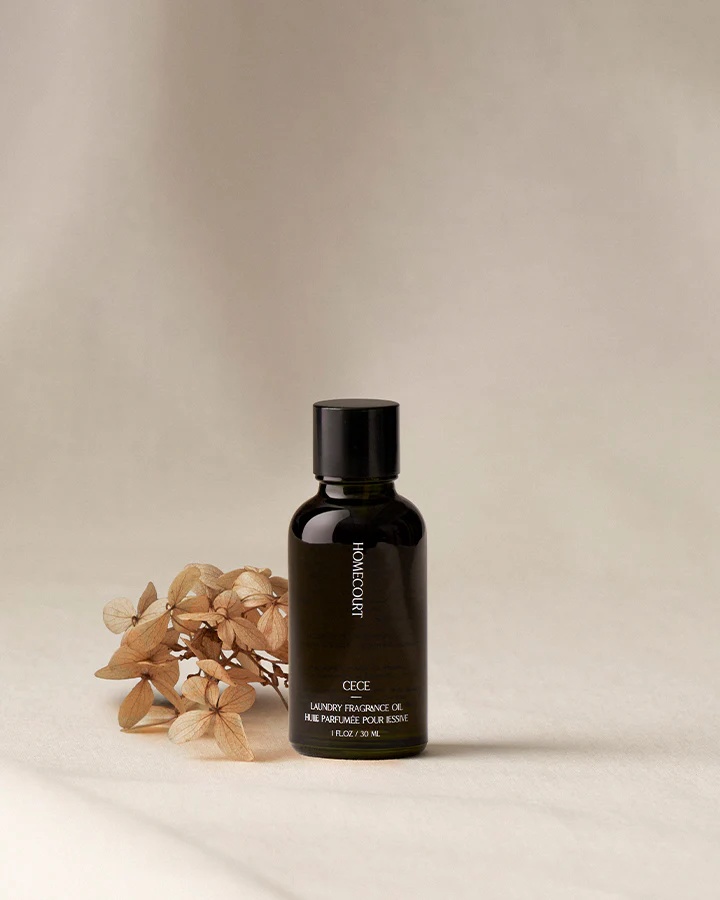
Cece Laundry Fragrance Oil
Made of premium alcohol-free fragrance, the Laundry fragrance oil is designed to work in tandem with wool dryer balls to naturally soften fabrics, reduce static and shorten drying time while infusing fabrics with lasting, buildable scent. Featuring: Premium fine fragrance oil Formulated alcohol-free, without parabens, sulfates & phthalates Pair with Homecourt Wool Dryer Balls, sold separately. Directions: Add 4-5 drops of oil to each wool dryer ball and place in the dryer with laundry. Adjust for desired fragrance intensity. Cece: Cedarwood smoke, sweet cardamom, cinnamon, and white leather. Grounded, mysterious, and addictive—our founder's signature. Key Notes: Guatemalan cardamom* Dried mate absolute leaves* Sri Lankan cinnamon* Carrot seeds and leaves Indonesian patchouli oil* Vetiver oil* *indicates eco-friendly and/or sustainably sourced ingredients
Brand: Homecourt
Category: Home & Garden > Household Supplies > Laundry Supplies